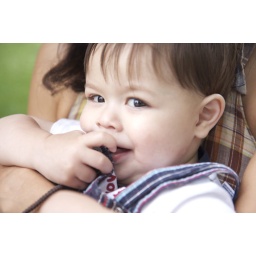
Welcome to the fam, Grayson. You will know me by the black glass thing extending from my face.